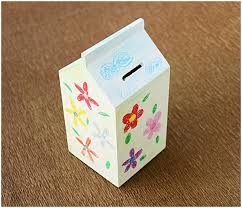
Label: paper